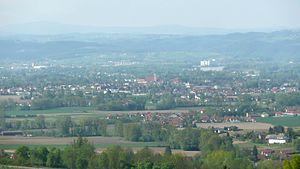
Eferding est une petite ville d'Autriche, située au cœur de la Haute-Autriche. La ville est aussi la capitale du district d'Eferding qui a douze communes.